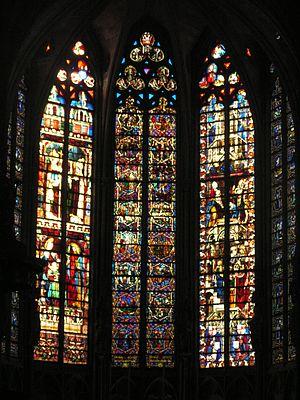
La basilique de Saint-Nazaire de Carcassonne